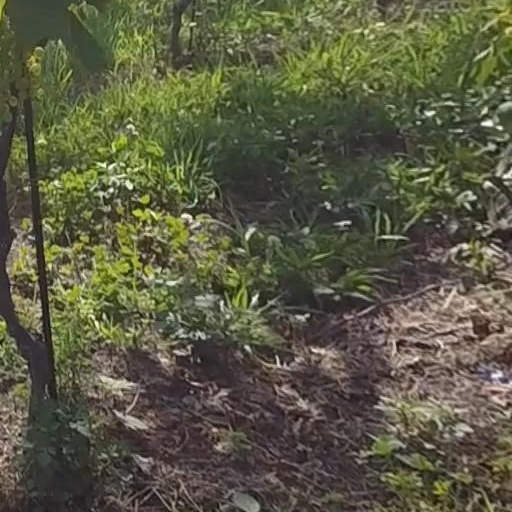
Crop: grape